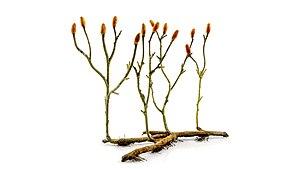
En botanique, la ramification est, avec la croissance en longueur et en épaisseur, un des processus qui permettent aux plantes, organismes adaptés à leur mode de vie fixée, de s'agrandir et d'optimiser les surfaces d'échanges avec le milieu extérieur, caractéristiques de leur stratégie d'exploitation des ressources. La division des axes en plusieurs organes juvéniles aériens et souterrains participe à l'architecture et au port des plantes.